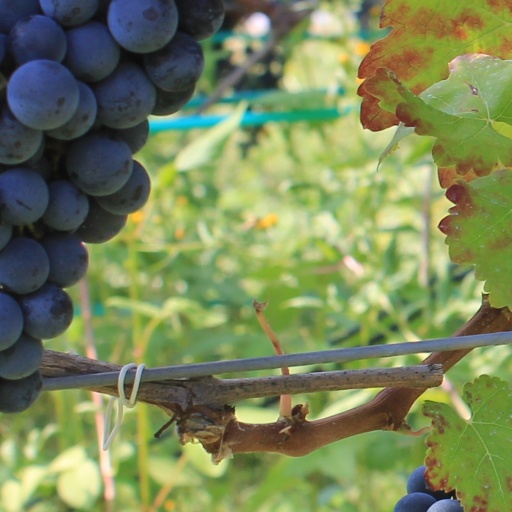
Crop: grape